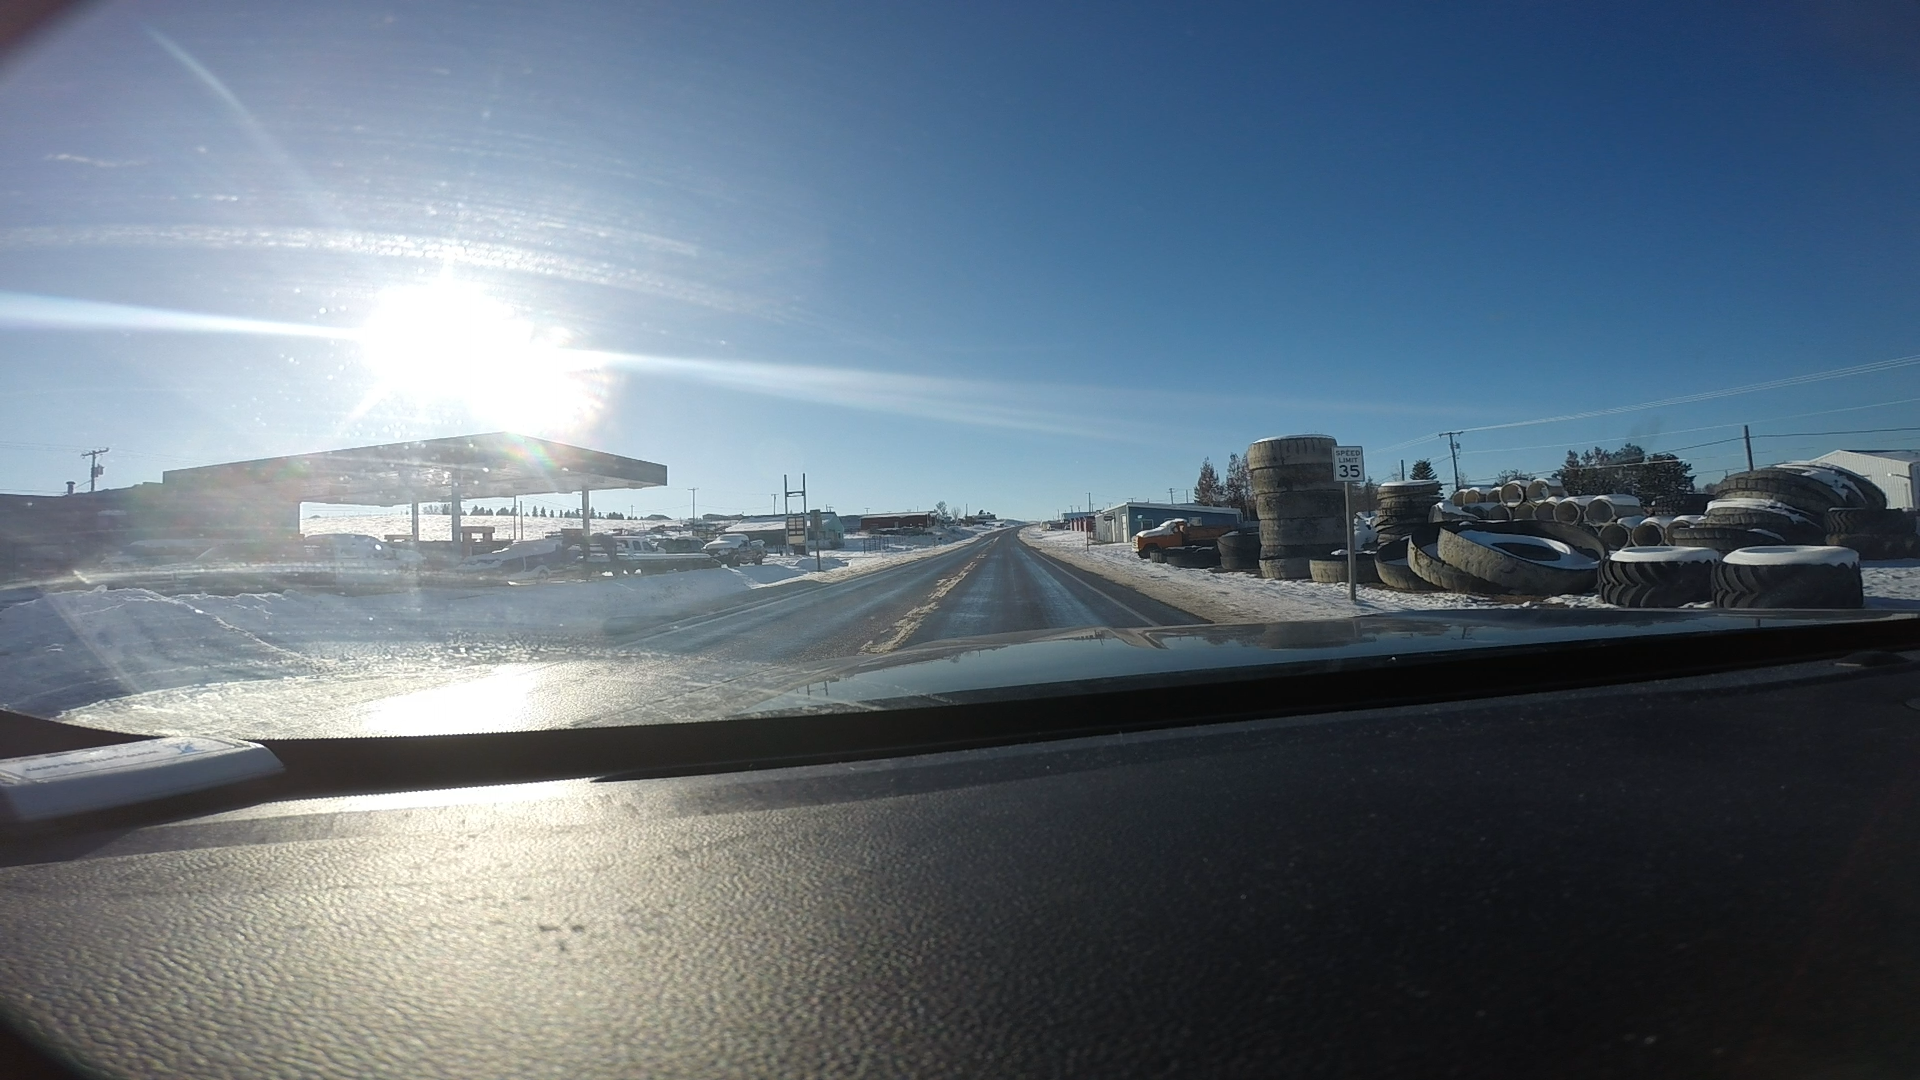
Speed limit sign label: mph35